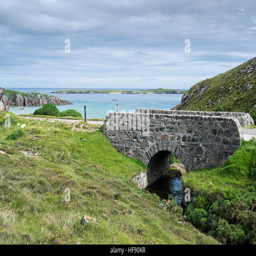
coastline along the scenic route in person